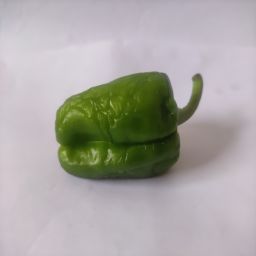
Crop: Bell Pepper
Quality: Ripe